Gys Hofmeyr

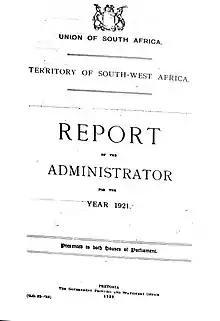
Report of the Administrator of South West Africa for 1921

Smuts, at this point Prime Minister of South Africa, chose Hofmeyr to inaugurate a civil regime with effect from 1 October 1920, and appointed him for a five year term. The salary was set at £2,000 per year (around £112,500 in 2024 money). Remuneration included a free residence in Windhoek and such local allowances as pertained to the office at such time, around the same as the Administrator of one of the smaller Provinces in SA.